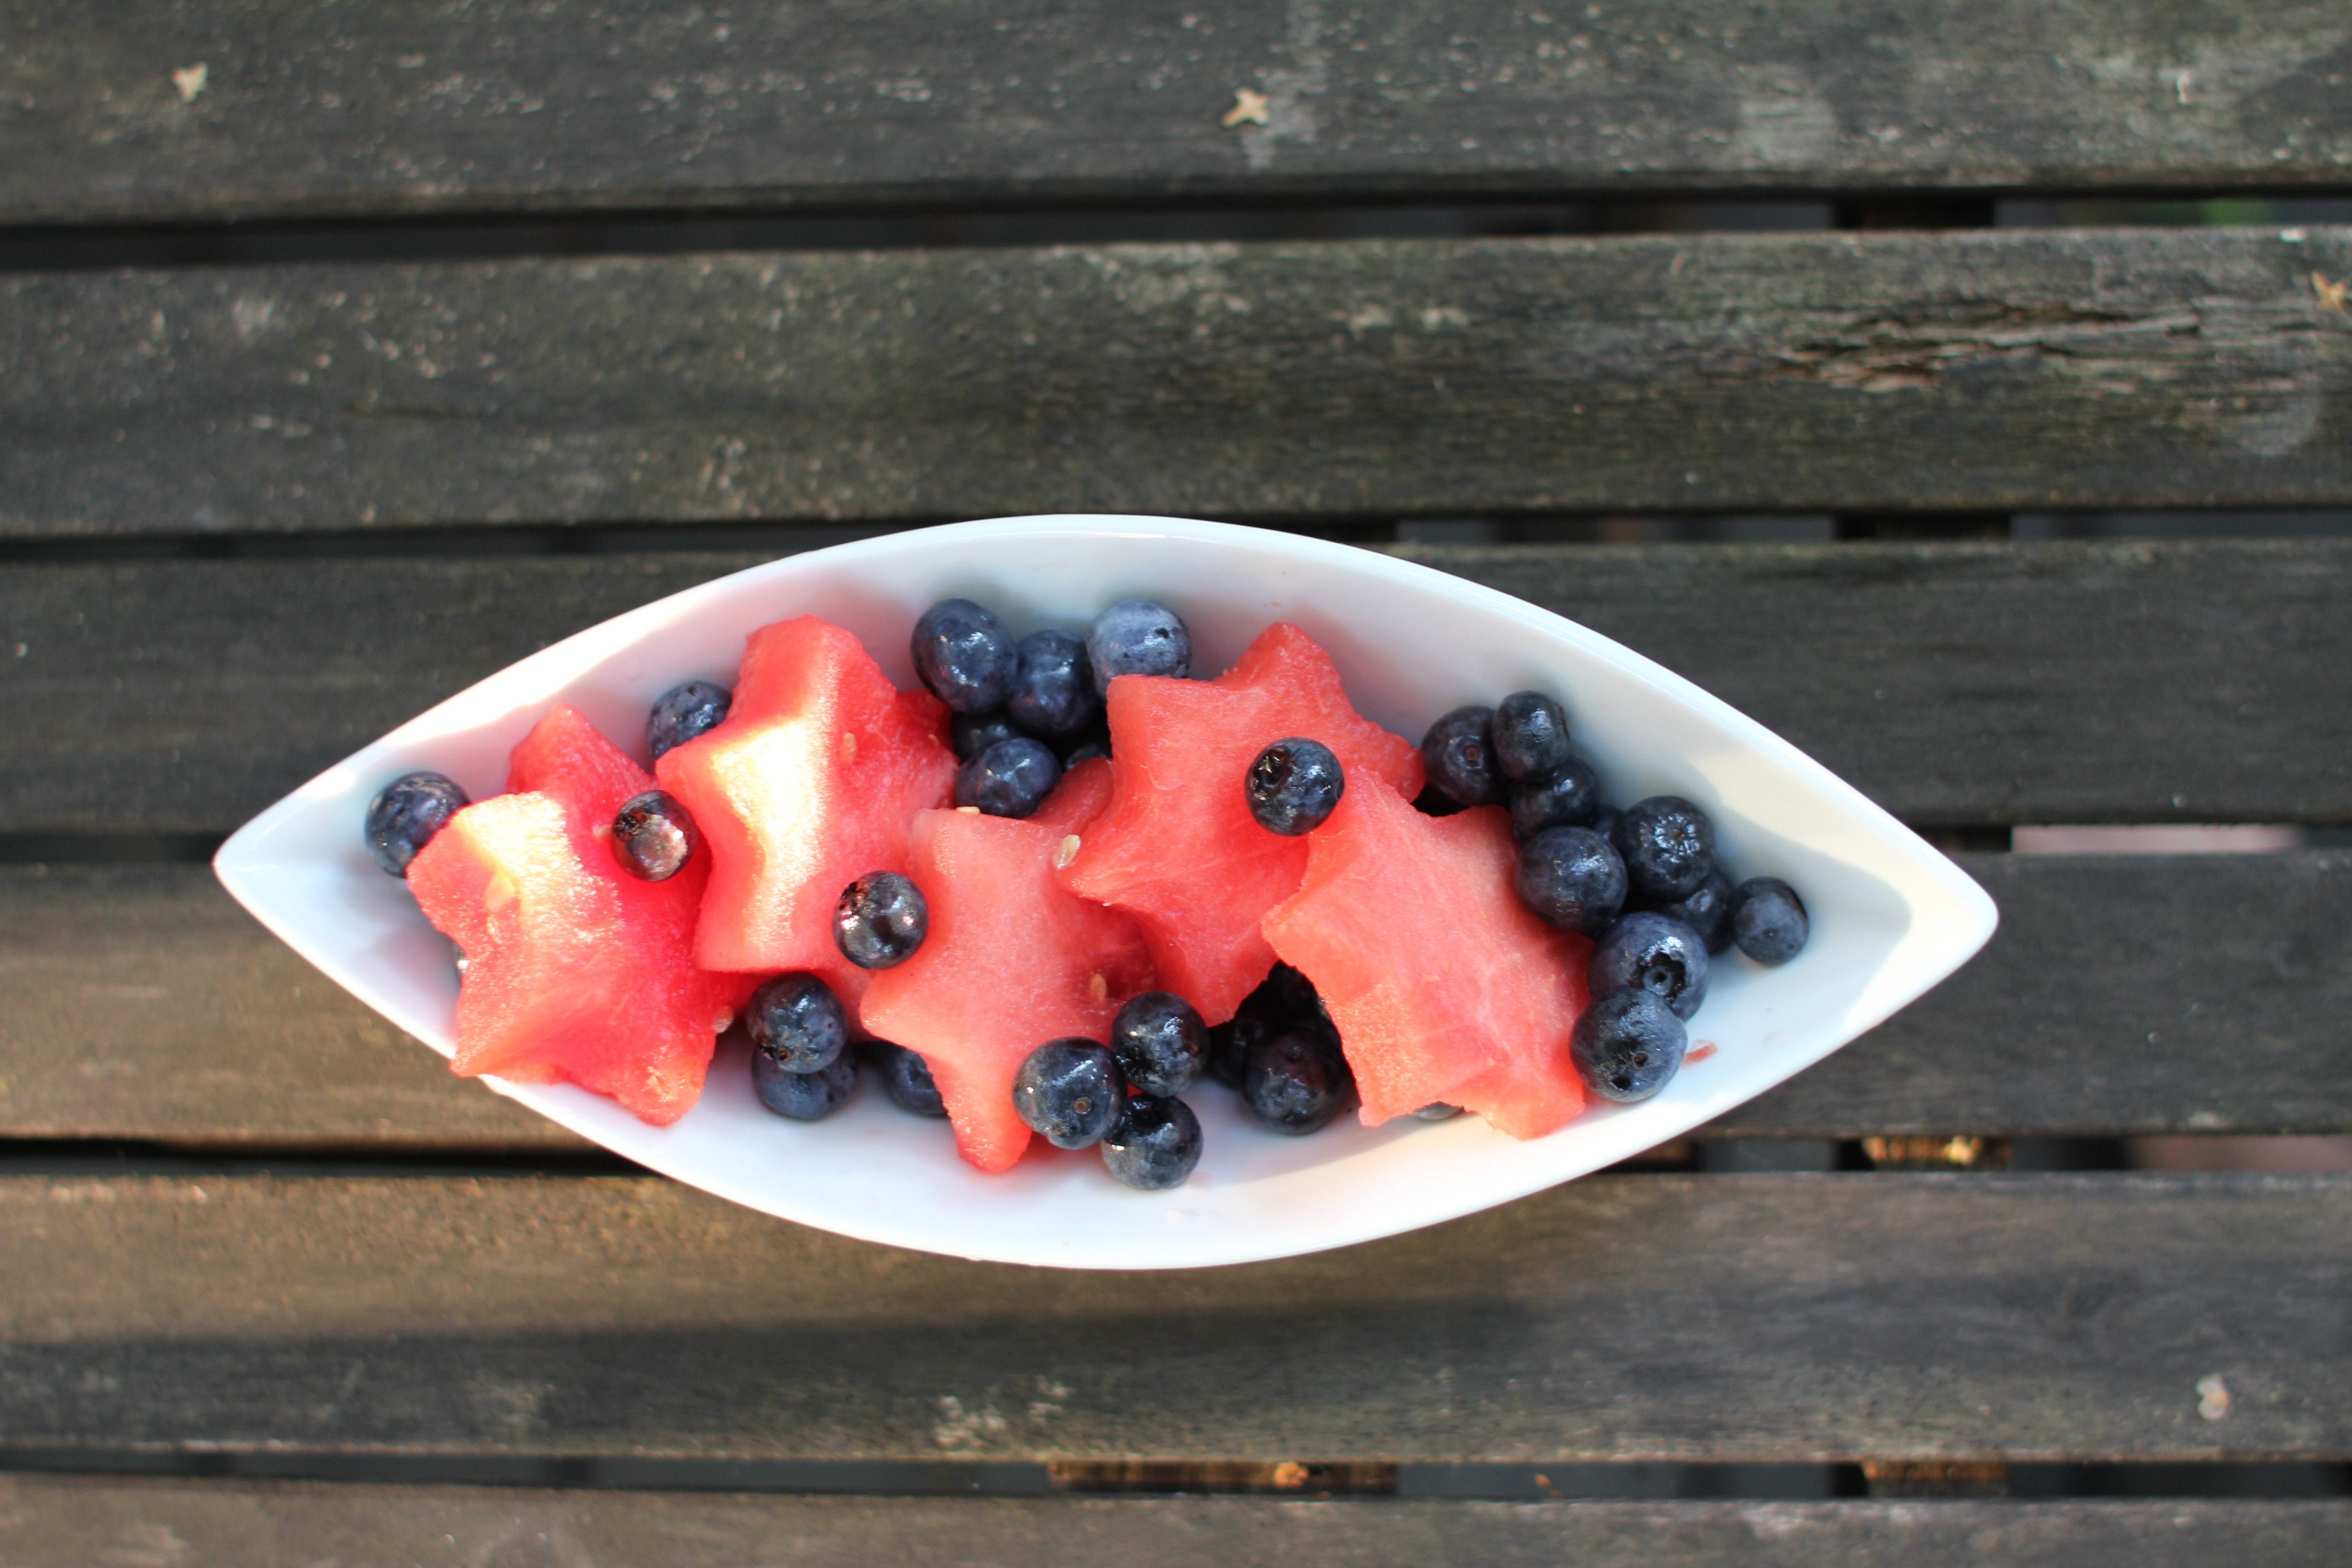
plant, wood, white, fruit, berry, flower, summer, bowl, meal, food, green, ingredient, produce, fresh, brown, blue, colorful, pink, healthy, snack, dessert, watermelon, cuisine, freshness, vitamin, nutrition, blueberries, vegan, vegetarian, raw, diet, organic, melon, nutritious, flowering plant, weight loss, land plant, fruit platter, nature candy